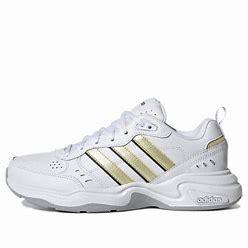
Brand: adidas
Model: NEO Strutter Athletic